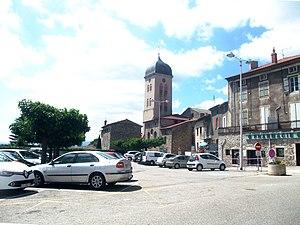
Boulieu place église cloche
Boulieu-lès-Annonay est une commune française située dans le département de l'Ardèche, en région Auvergne-Rhône-Alpes. Sa proximité de la ville d'Annonay lui a donné une vocation résidentielle. Elle offre l'attrait touristique d'un centre village médiéval assez bien conservé.